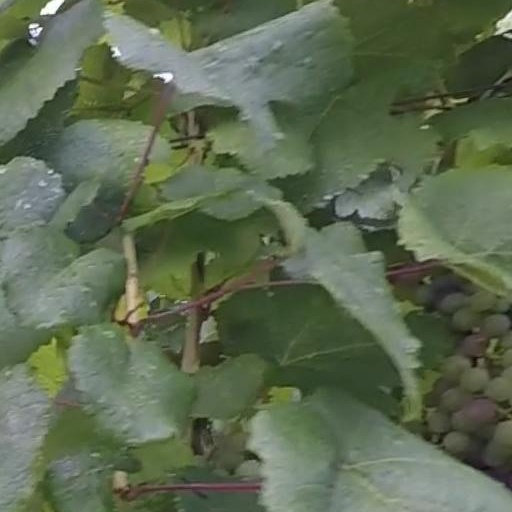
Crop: grape